Dunellen station

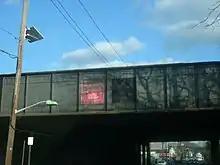
The Richmond Street bridge in Plainfield, the point of contention for the city

However, this meeting was postponed until February 6, 1952, because of a Plainfield complaint about having to build an extra bridge to facilitate train storage for two extra tracks. The CNJ President, Earl Moore noted that in order to work on the elimination of the Dunellen grade crossings, they would need to expand the Plainfield freight yard for passenger cars. This would mean construction of an extra bridge over Richmond Street in Plainfield for two ior more extra tracks in order to facilitate the yard expansion. The railroad would not build a new roundhouse as the diesel engines would be stored outside and there would be no car servicing. The proposal noted that there was room for the extra tracks without needing extra land. The railroad and the city agreed that a new bridge could be built across Richmond Street at a later date to replace the older one.